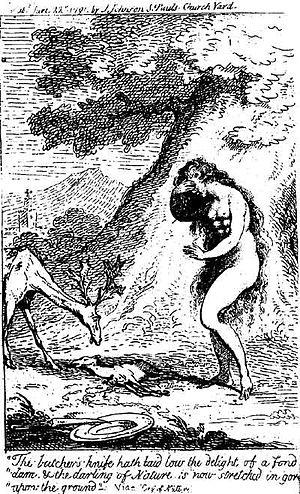
John Oswald est un philosophe, écrivain, poète, critique social et révolutionnaire écossais, né vers 1760 à Édimbourg et tué le 14 septembre 1793, vraisemblablement à Thouars, mais selon des biographes aux Ponts-de-Cé.